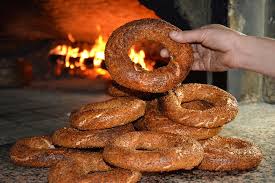
Yemek: simit